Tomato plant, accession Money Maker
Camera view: horizontal (90 deg, fisheye); turntable rotation: 30 degrees
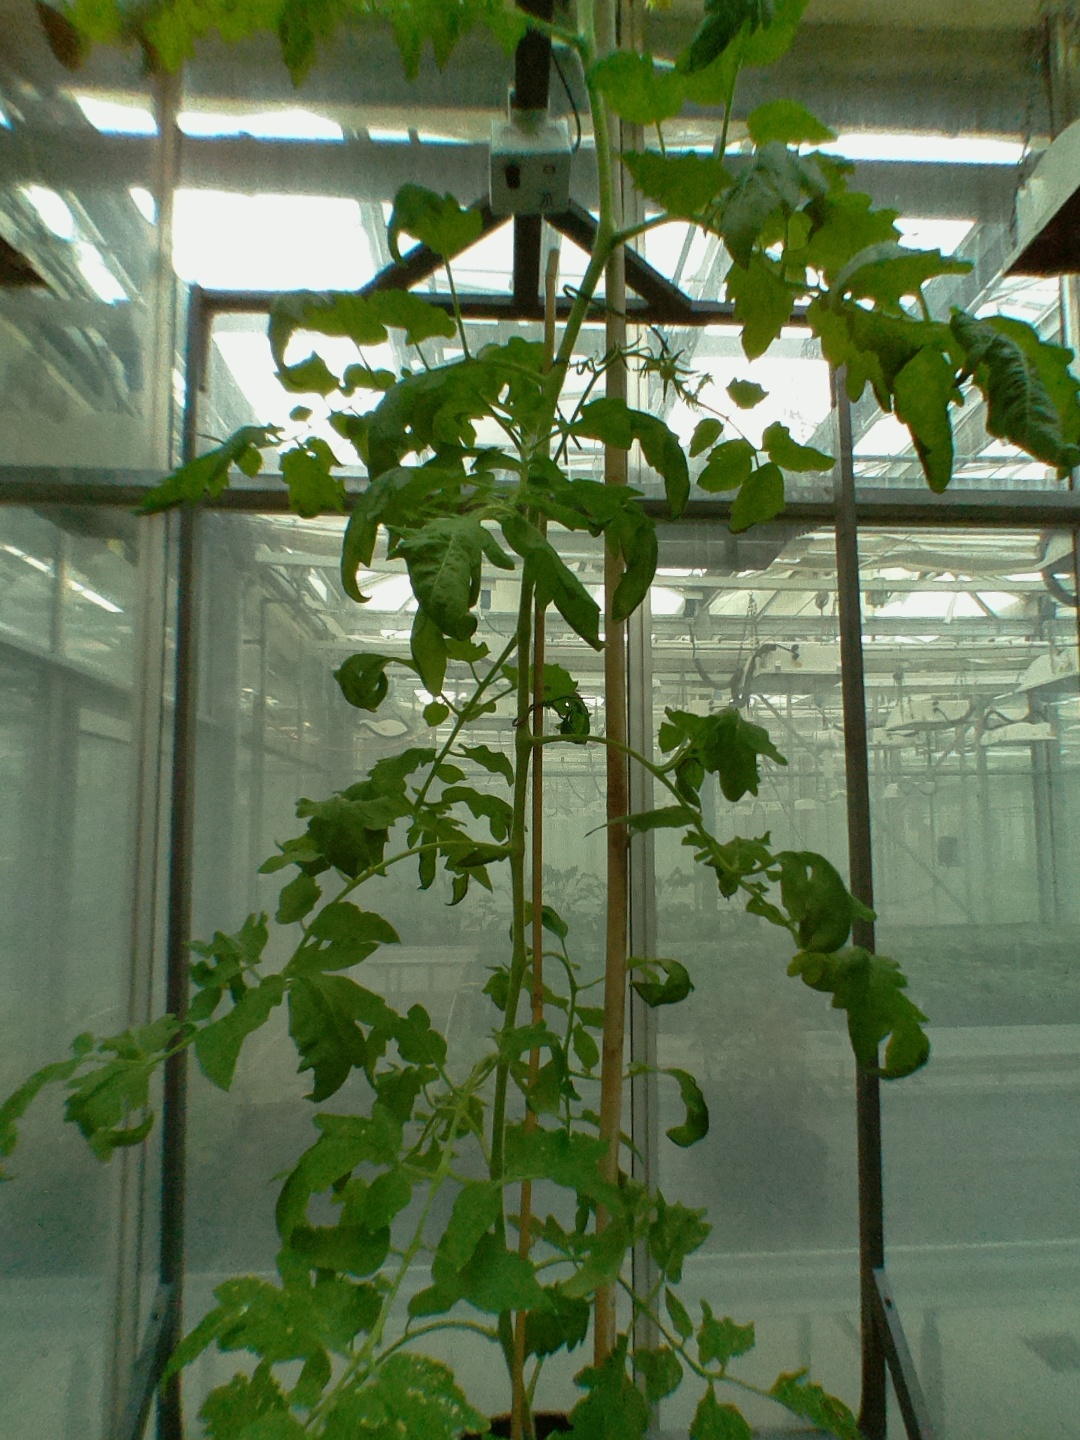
BBCH growth stage 70: Fruits at the main stem or branches visibles